Self-balancing scooter

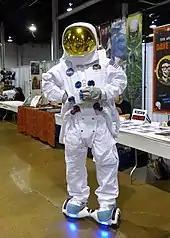
A cosplayer riding a self-balancing board at the 2015 Wizard World Chicago

Shane Chen, a Chinese businessman and founder of Inventist filed a patent for a device of this type in February 2013 and launched a Kickstarter fund-raising campaign in May 2013.